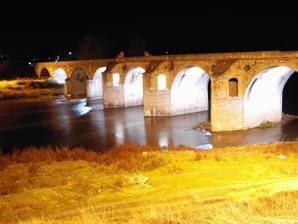
Building: Belenski most
Country: Bulgaria
Year built: 1867
Bridge in Ruse Province, Bulgaria Belenski most (Беленски мост) Coordinates 43°28′11″N 25°43′30″E / 43.469633°N 25.725042°E / 43.469633; 25.725042 Carries cars, pedestrians Crosses the Yantra River Locale close to Byala , Ruse Province , Bulgaria Characteristics Design arch bridge Total length 276 m Width 6 m Longest span 12 m Clearance below 12 m History Opened 1867 Location The Belenski most (Беленски мост) or Byala Bridge is an arch bridge over the Yantra River in northern Bulgaria , 1 km from the town of Byala in Ruse Province , whose name it carries. It is regarded as one of the prominent achievements of Bulgarian National Revival engineering and architecture. The bridge was constructed between 1865 and 1867 by Bulgarian architect and master builder Kolyu Ficheto on the order of Turkish statesman Midhat Pasha , when Bulgaria was part of the Ottoman Empire . While other architects were willing to build it for 2 to 3 million groschen, Kolyu Ficheto was willing to build it for 700 thousand. When asked to confirm this sum, he replied that Midhat Pasha could take his head if he didn't succeed doing it for this sum. It is 276 m long and 6 m wide, has 14 arches each with a clearance of 12 m and decorated with relief images of animals. Constructed from local limestone and limestone plaster, it is supported by 13 props with cutwaters. The Belenski most suffered from a flood in 1897, as eight vaults of the central part (about 130 m) were destroyed. It was reconstructed between 1922 and 1923 with reinforced concrete props and arches, but its initial appearance was not altered. New bridge is built next to old one. The bridge is not suitable for modern automobiles, and a new one is built next to the old (approx. 40 m away) to handle the traffic. References